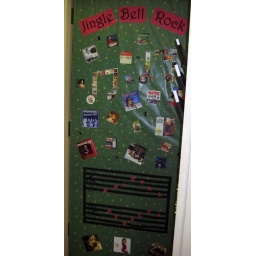
This one placed in the office door decorating contest.